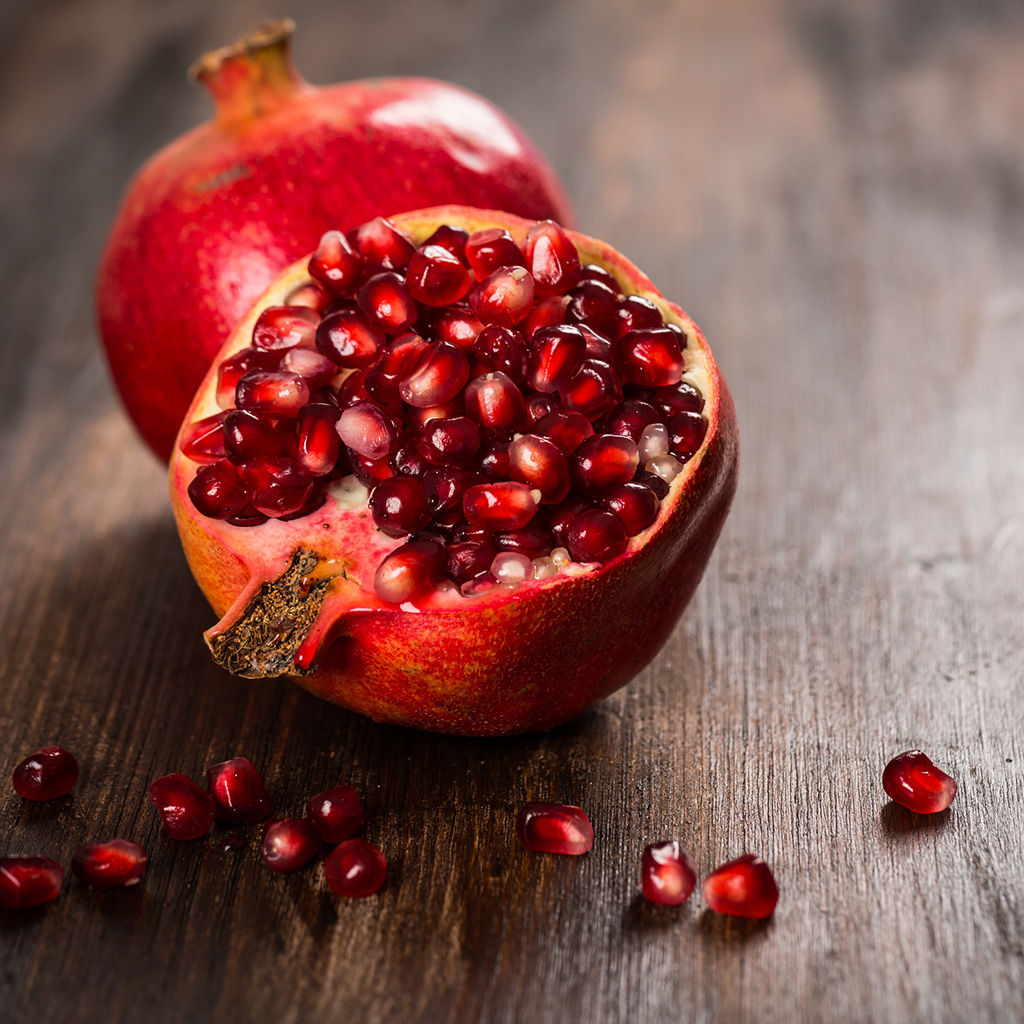
Label: Pomegranate